Félix Sesúmaga

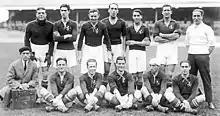
at the 1920 Summer Olympics

On 28 August 1920, Sesúmaga went down in history as one of the eleven footballers who played in the first game of the Spain national team at the 1920 Summer Olympics, in an eventual 1–0 victory over Denmark. He didn't play in the quarter-finals against Belgium, and without him, Spain lost 1–3, meaning they would now dispute the silver medal in the repechage tournament, in which he was not side-lined again, featuring in all three games and scoring four goals, netting twice against Italy to give Spain a 2–0 win, and two more against the Netherlands in the play-off for the silver medal as Spain won 3–1. These goals made him the all-time top scorer of the Spain national team until he was overtaken two years later on 30 April 1922 by Paulino Alcántara. In total, he earned eight caps for Spain, scoring four goals between 1920 and 1923.